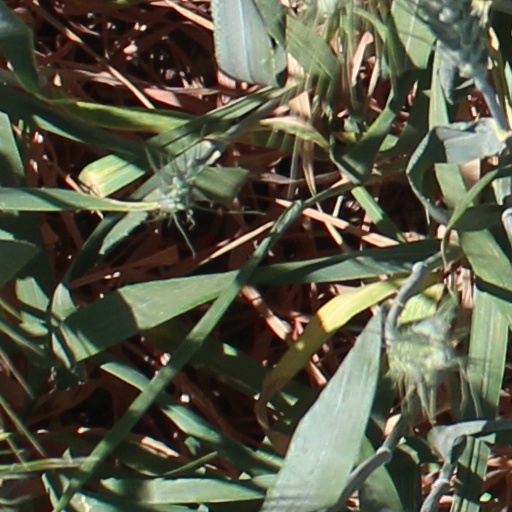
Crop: wheat